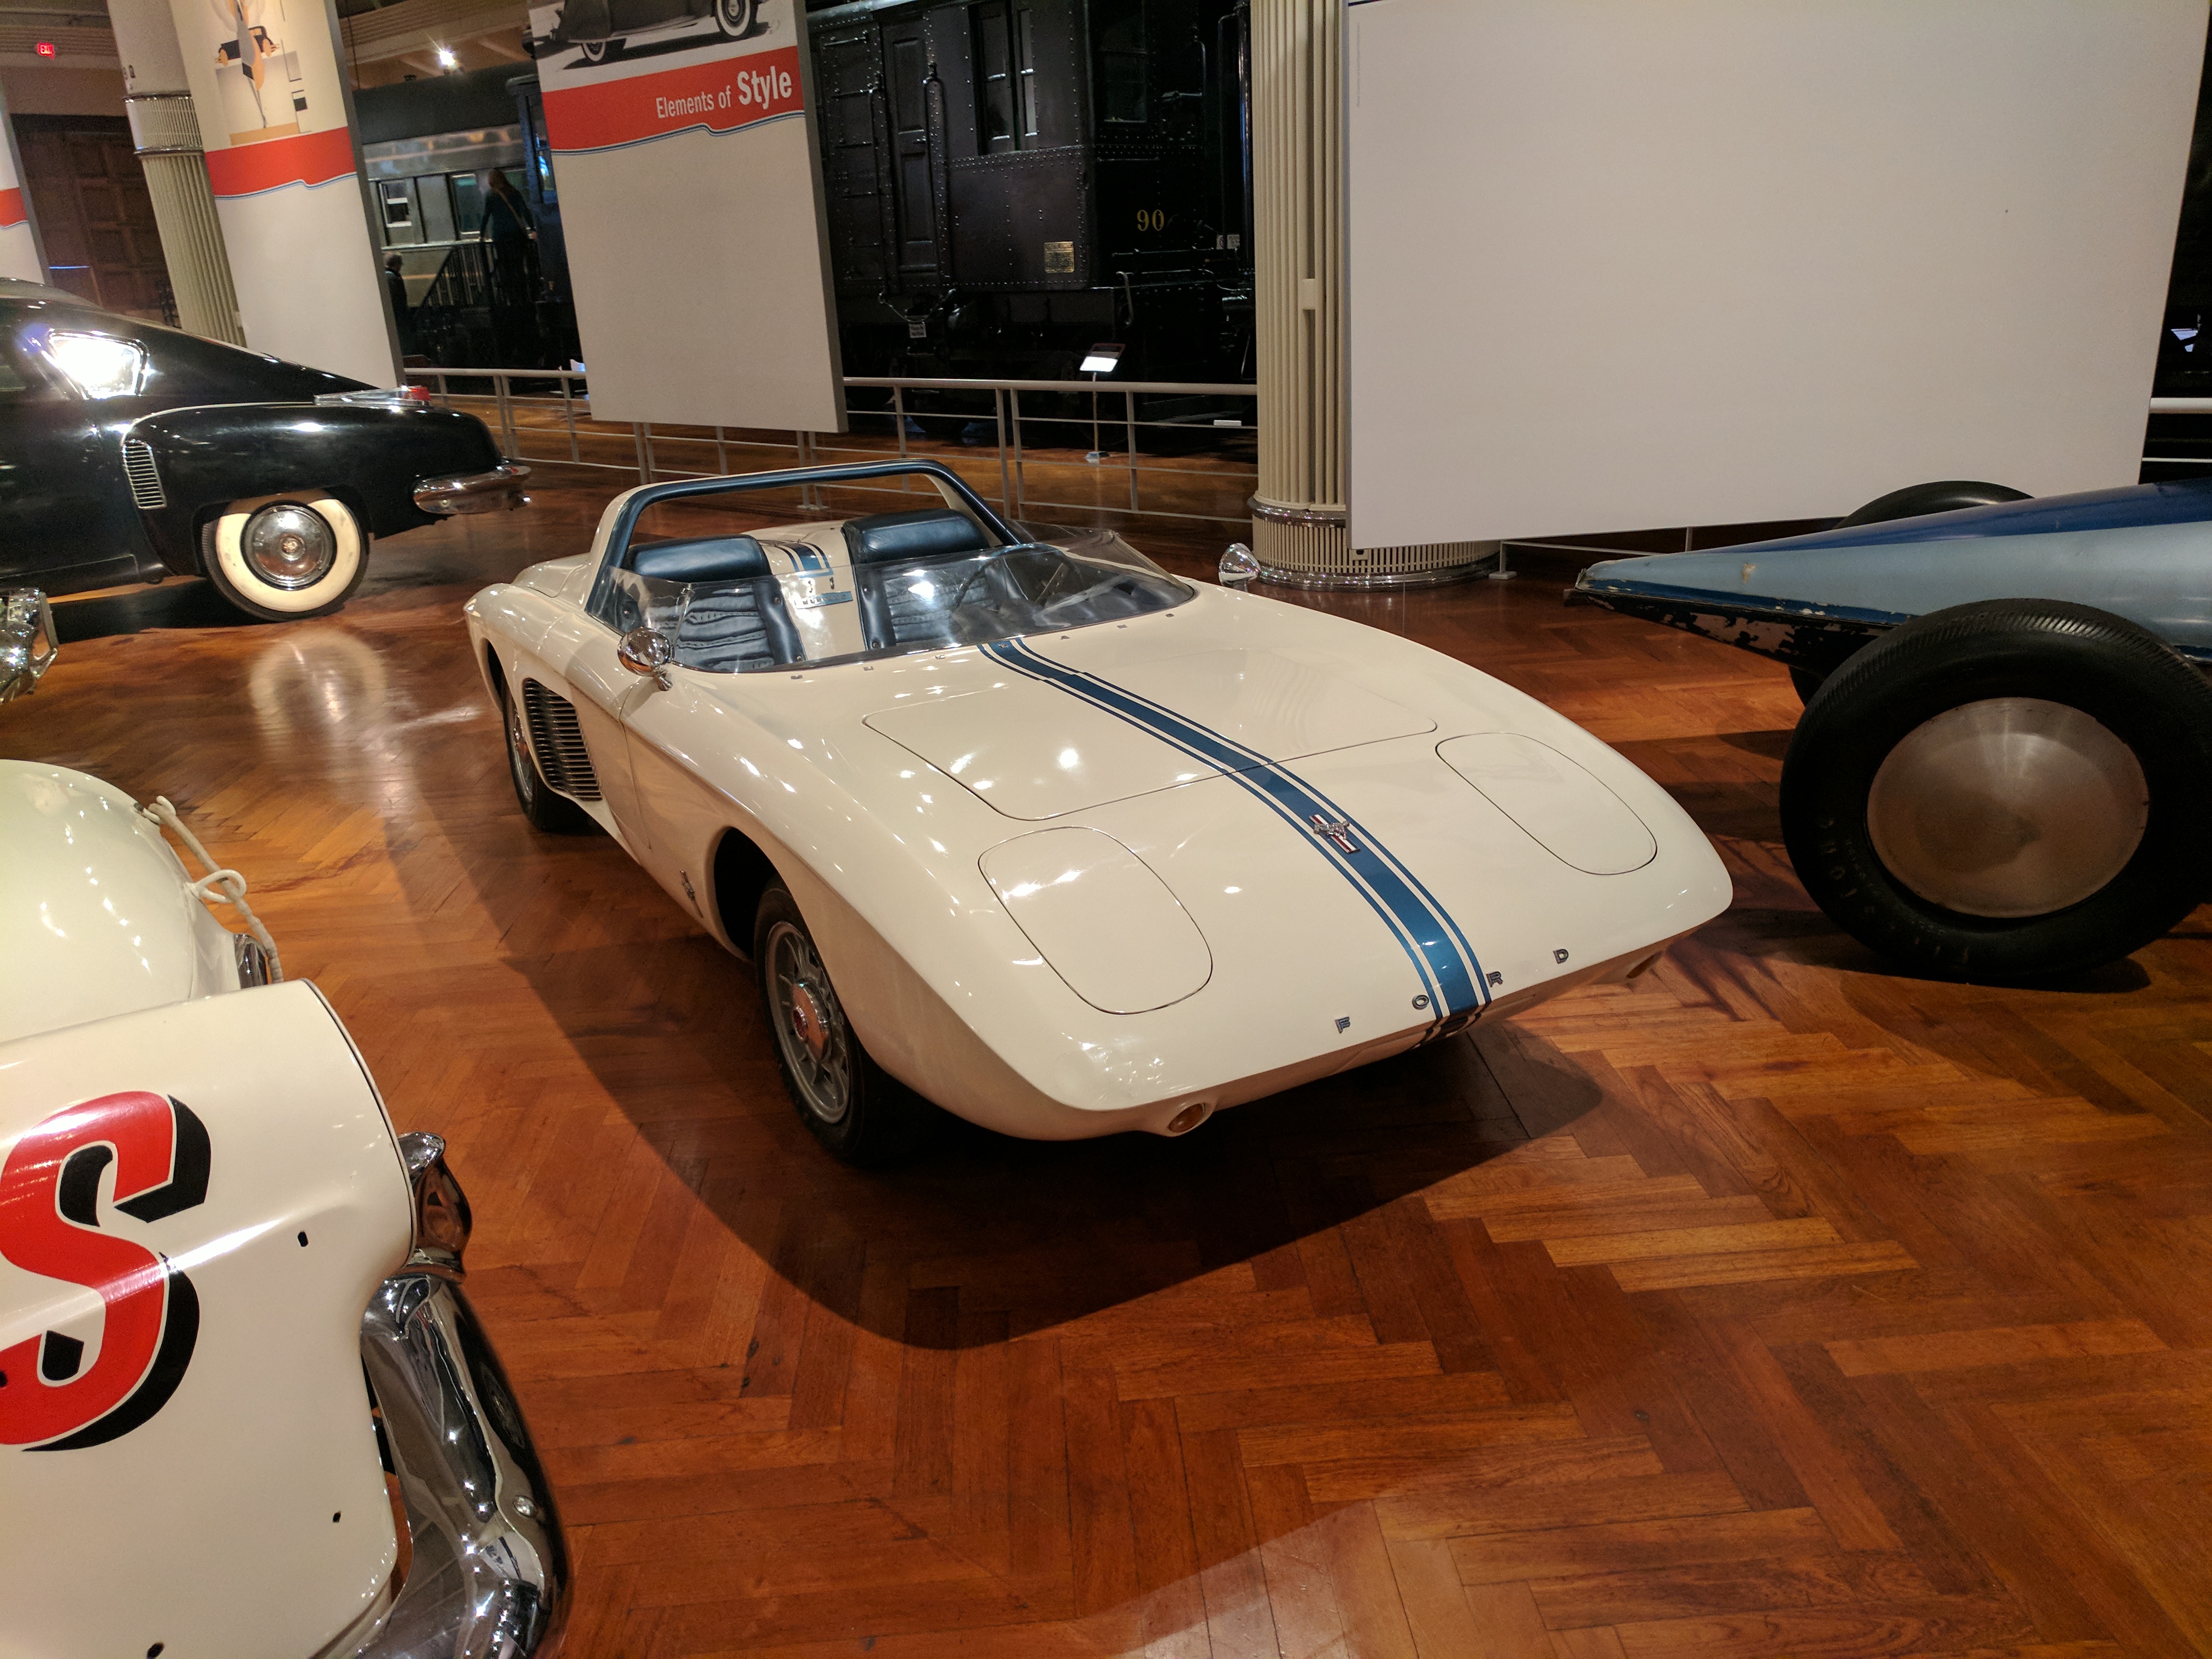
ford, museum, car, cars, auto, automobile, automobiles, machine, machines, vehicle, coupe, classic car, sports car, sedan